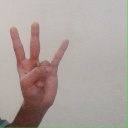
अक्षर: क्ष